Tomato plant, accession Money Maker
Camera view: bottom (45 deg); turntable rotation: 30 degrees
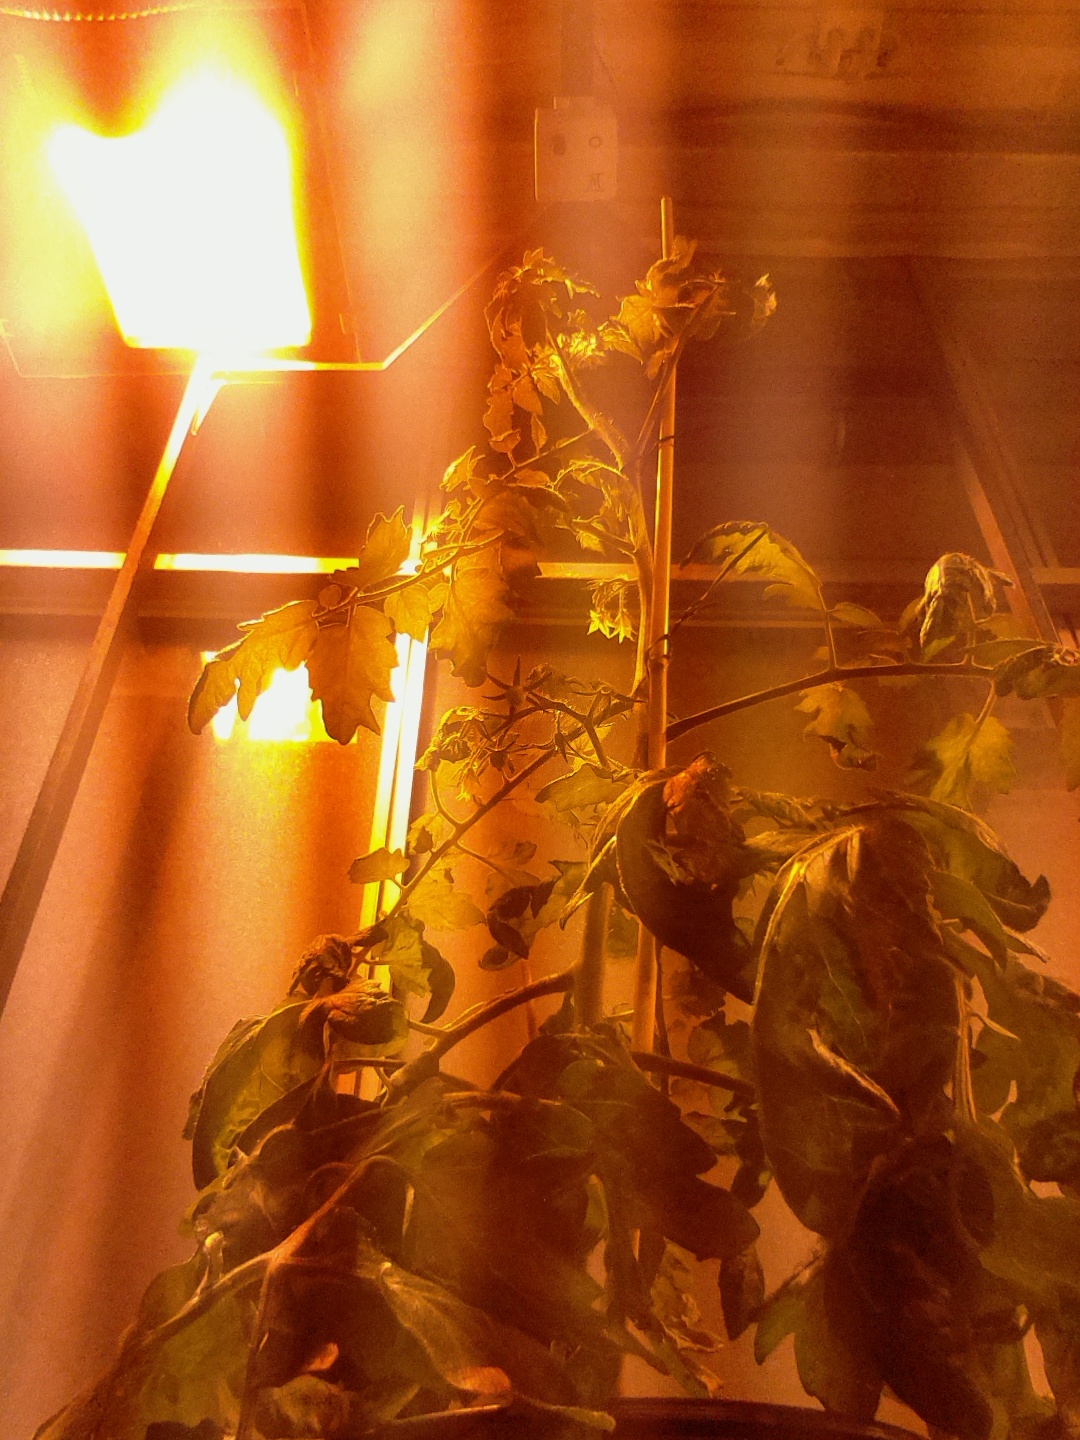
BBCH growth stage 78: 80% -90% of final fruit size